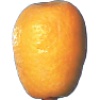
Label: Kumquats 1